Victoria, Hong Kong

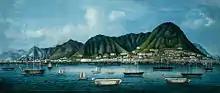
Victoria City, 1860–65

In 1903, the Hong Kong Government erected several boundary stones to mark the limits of Victoria, measuring 98 cm in height, tapered at the top and with the inscription "City Boundary 1903". As the city’s boundaries were clearly defined by ordinance, these stones were more just physical markers.